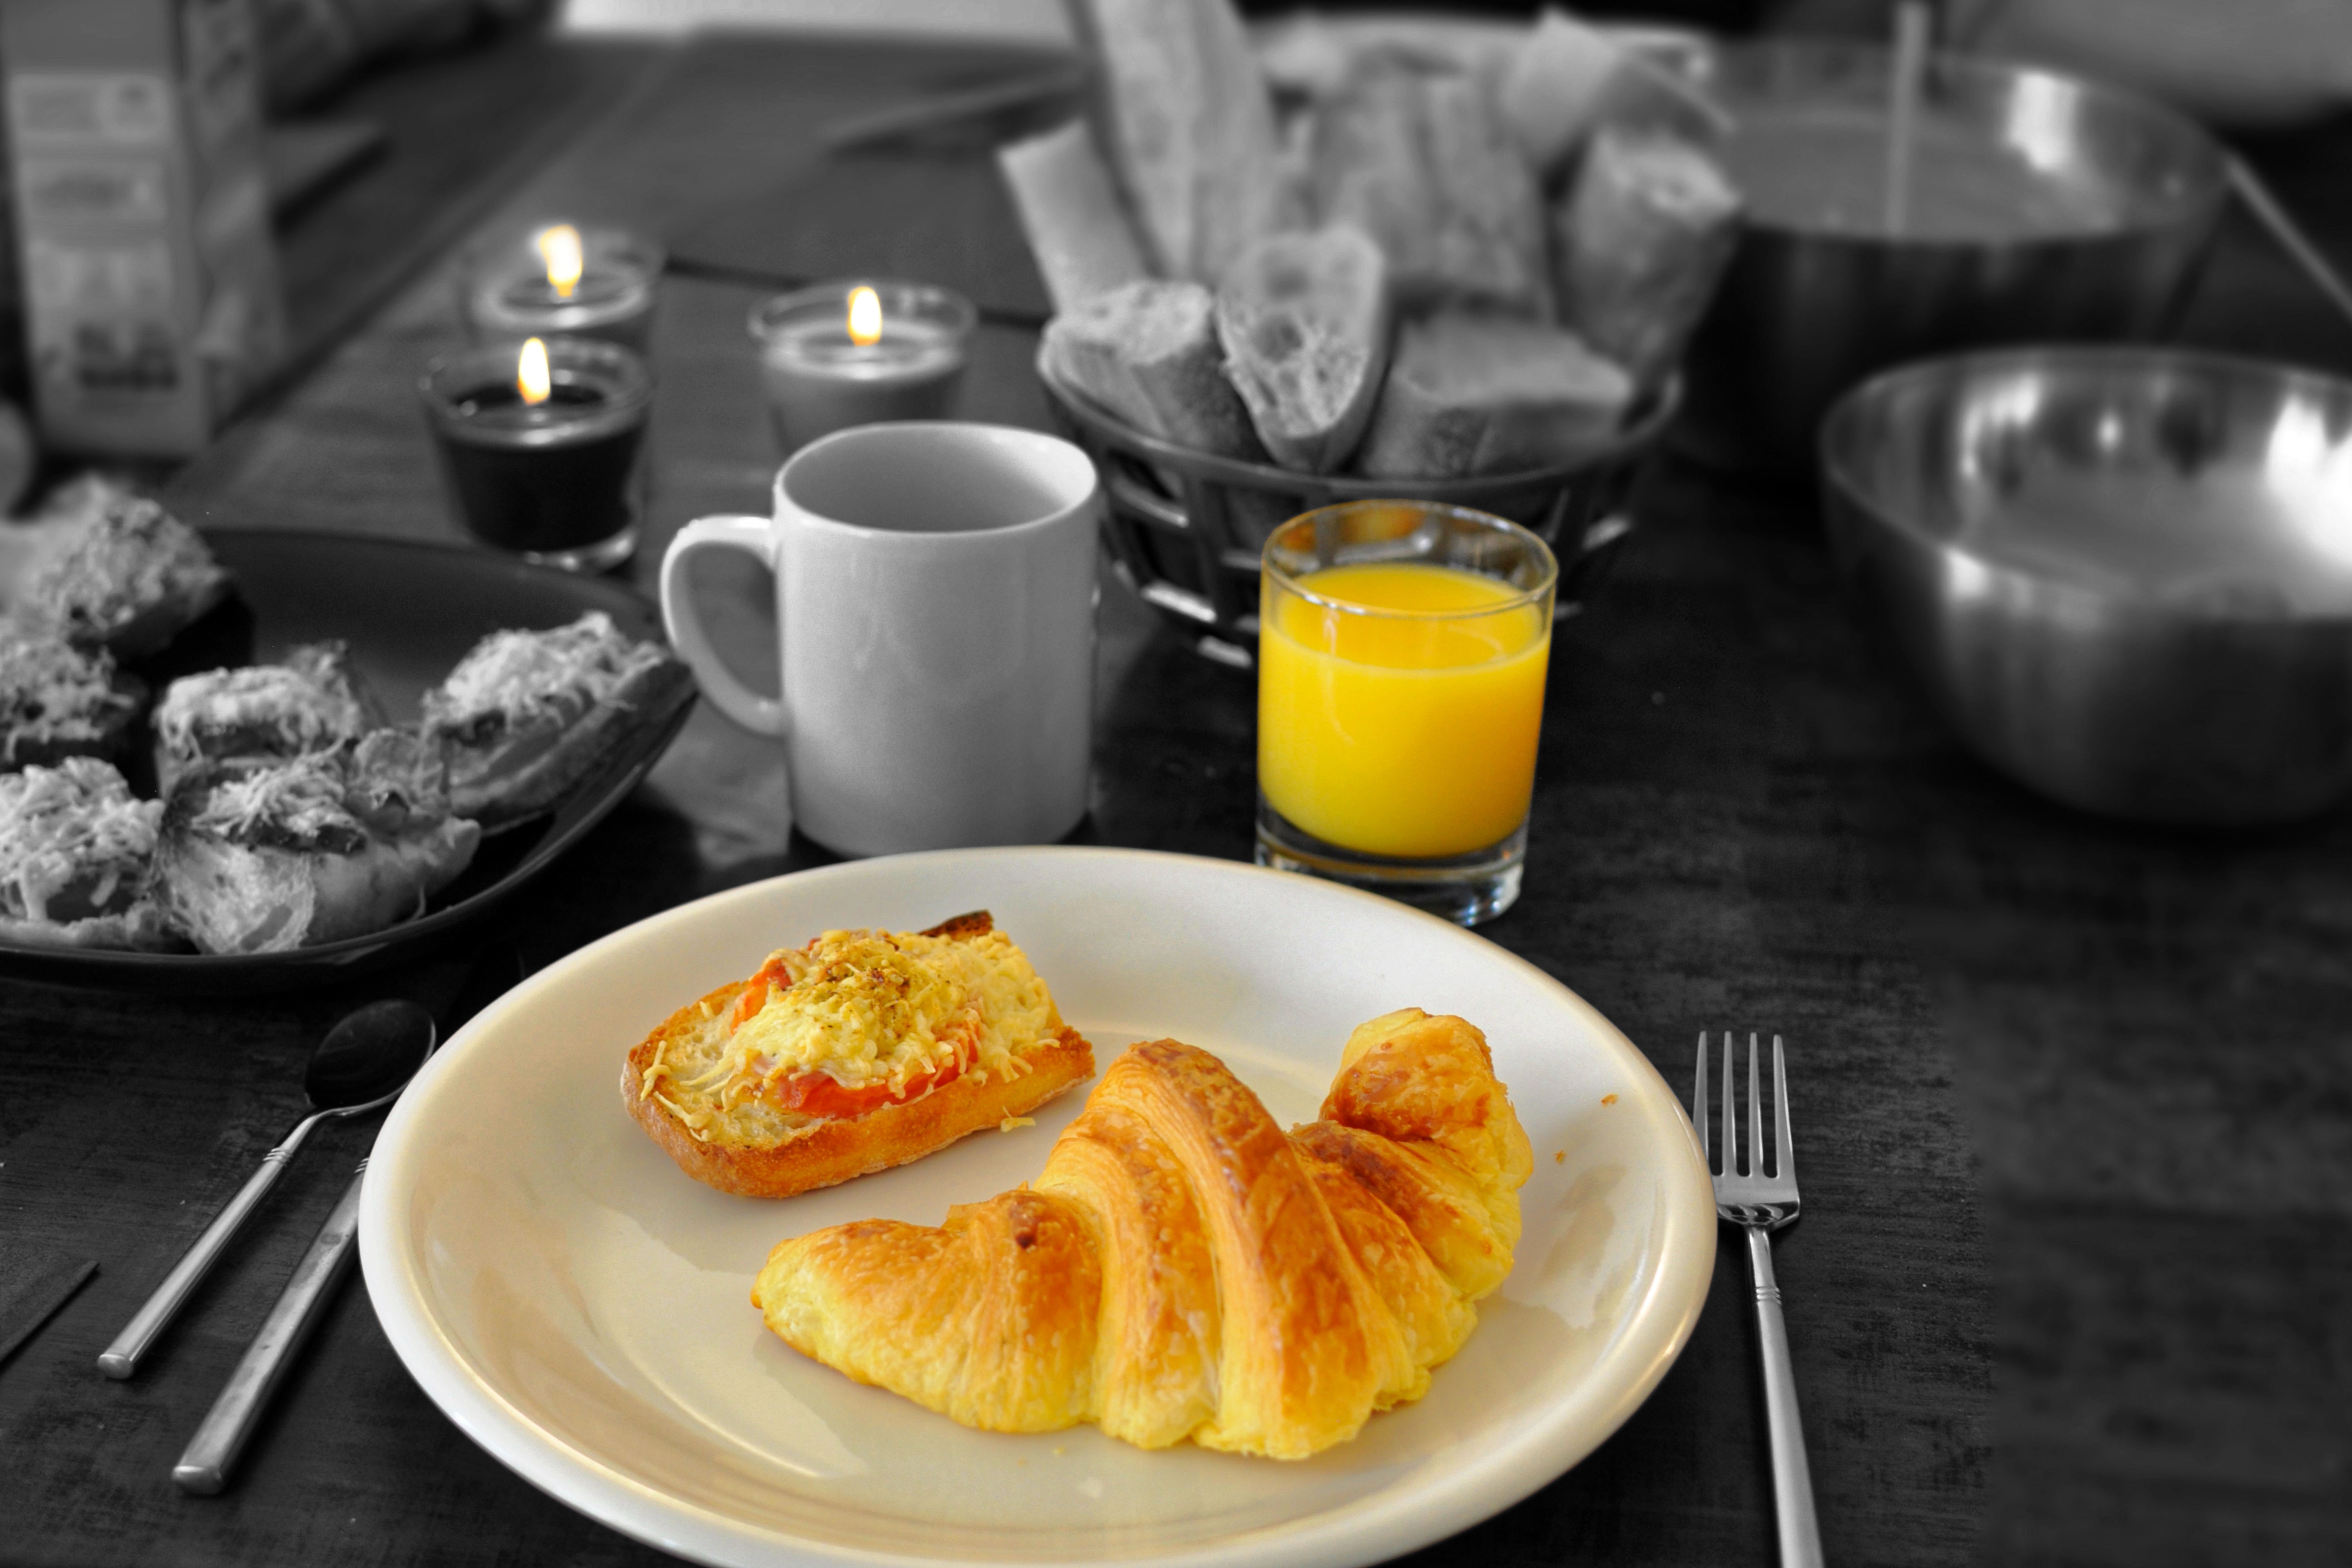
table, fork, fruit, morning, glass, cup, orange, dish, meal, food, produce, fresh, drink, breakfast, croissant, healthy, cuisine, delicious, bread, spoon, knife, juice, nutrition, brunch, continental, breakfast table, healthy breakfast, continental food